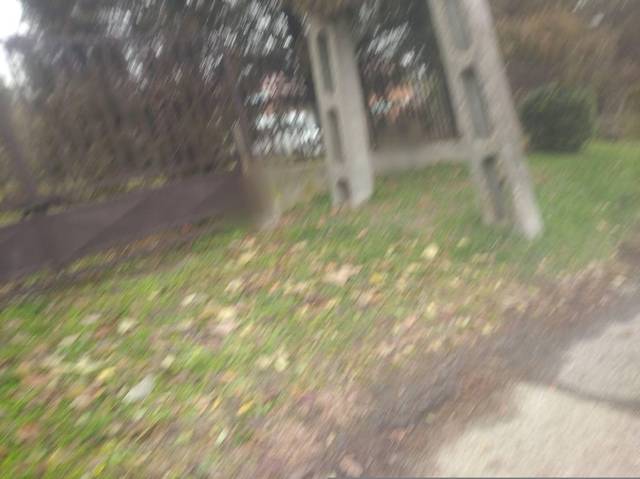
Region: Hungary
Coordinates: 47.672, 19.06